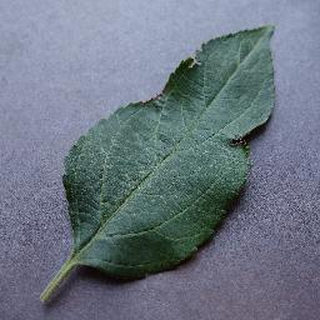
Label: healthy_apple